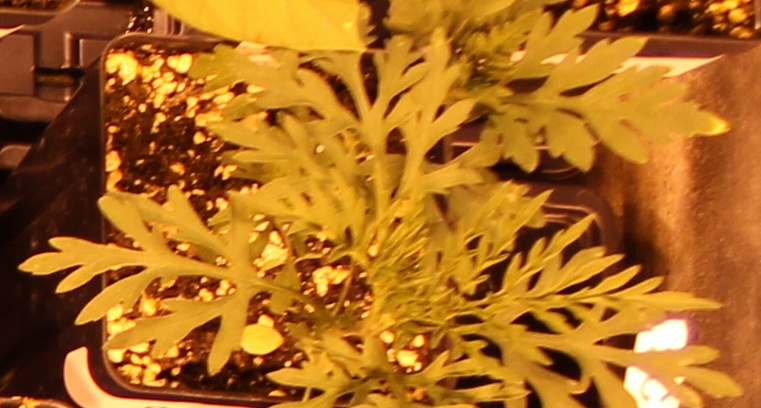
Label: Ragweed